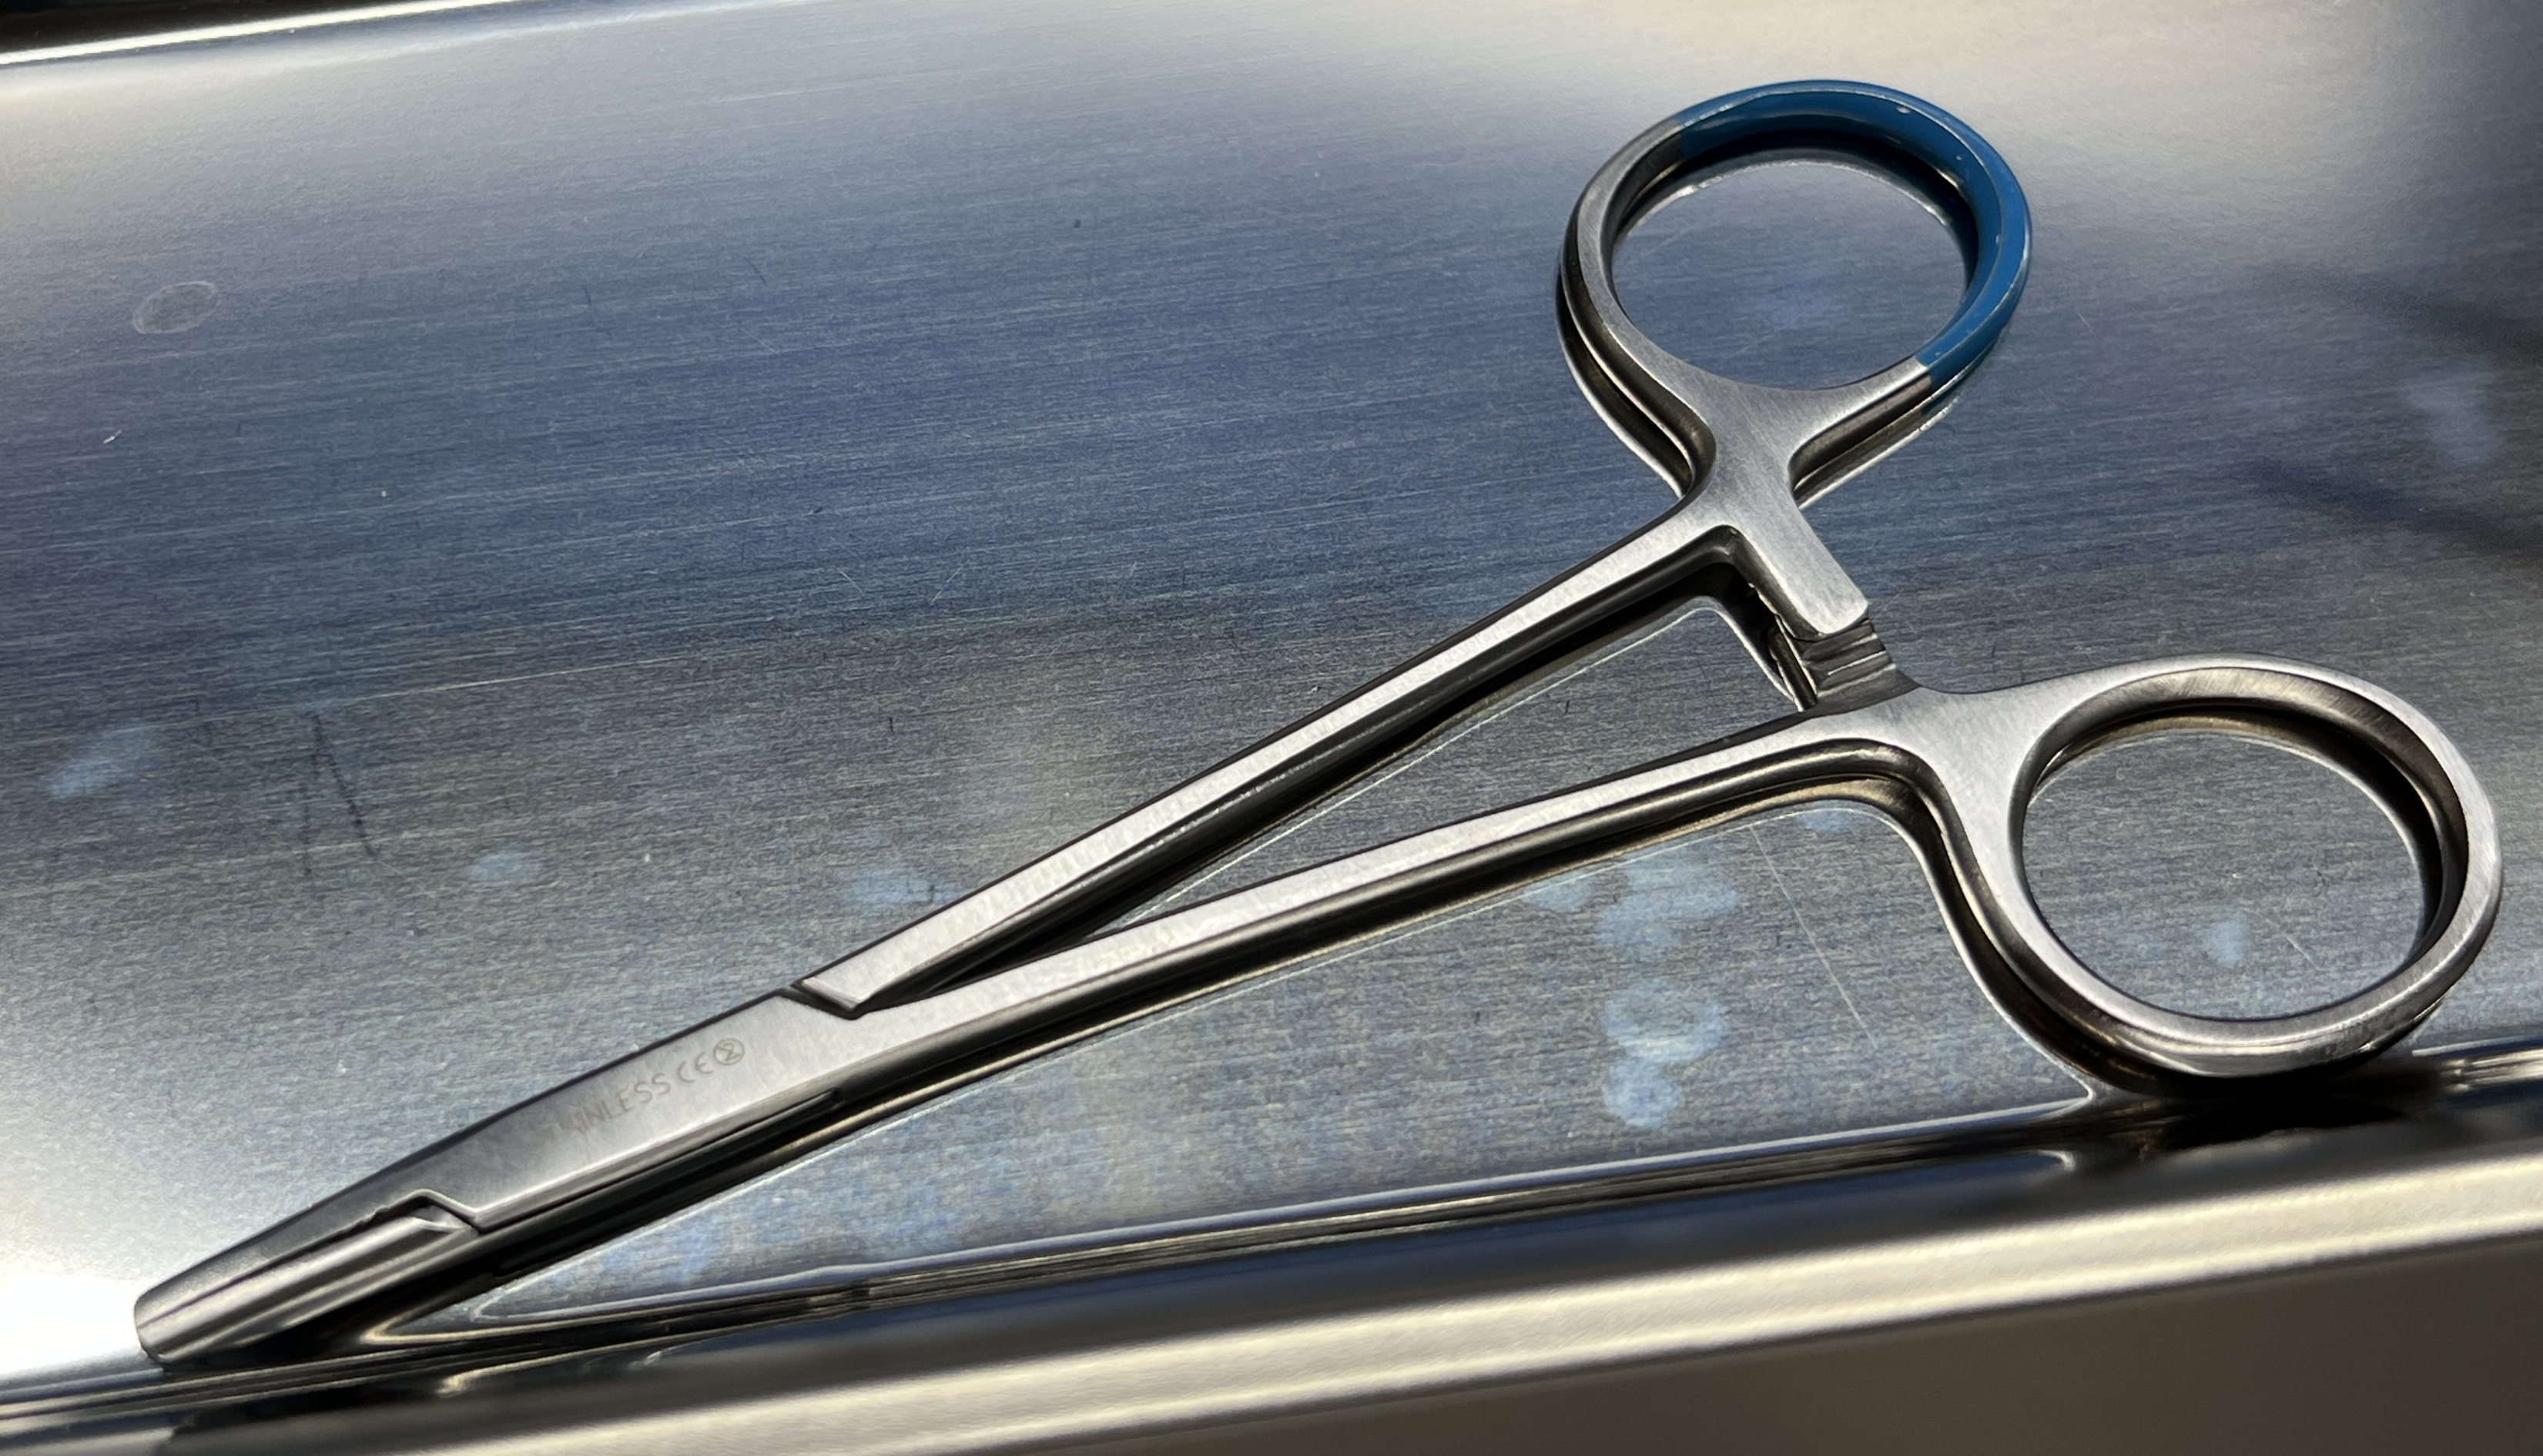
Hinged instrument state: closed